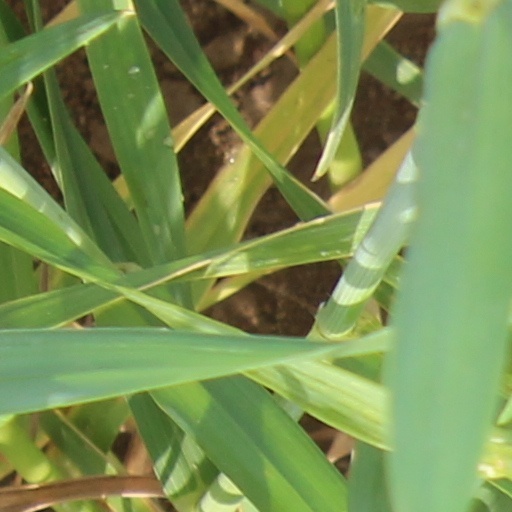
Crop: wheat